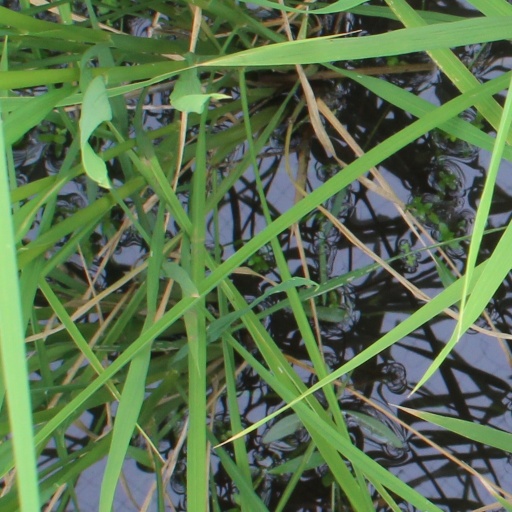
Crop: rice